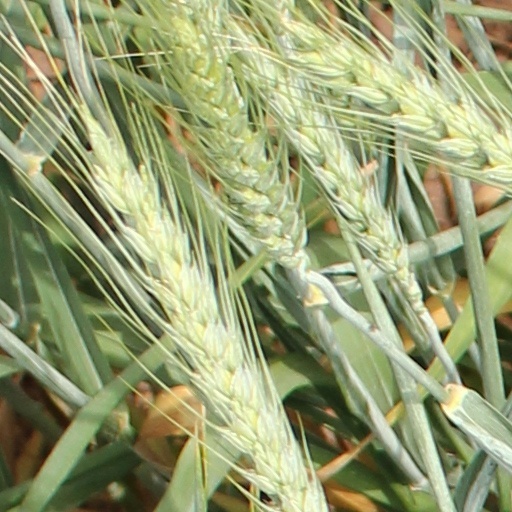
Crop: wheat